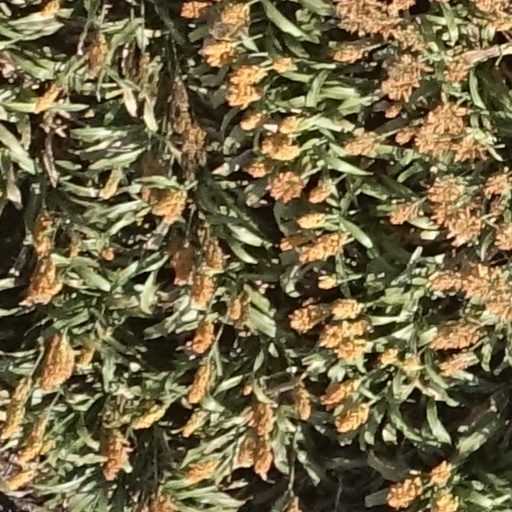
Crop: sorghum